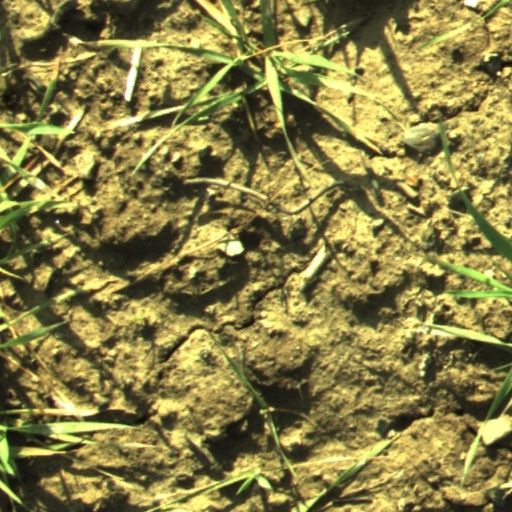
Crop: wheat